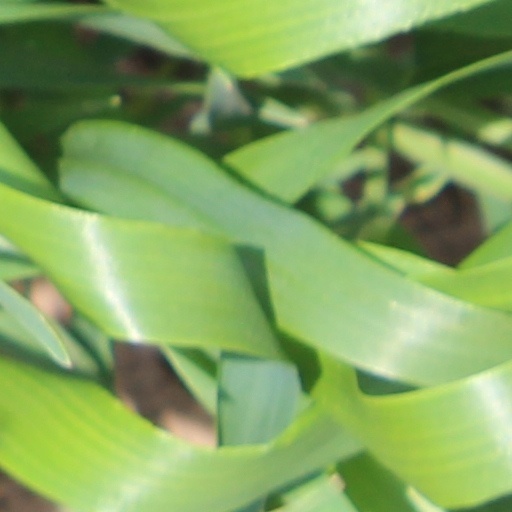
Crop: wheat